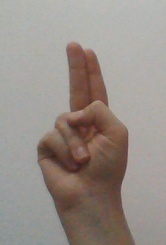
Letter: taa